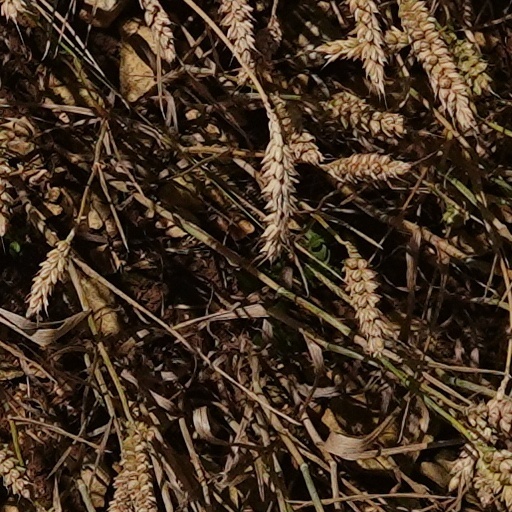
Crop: wheat